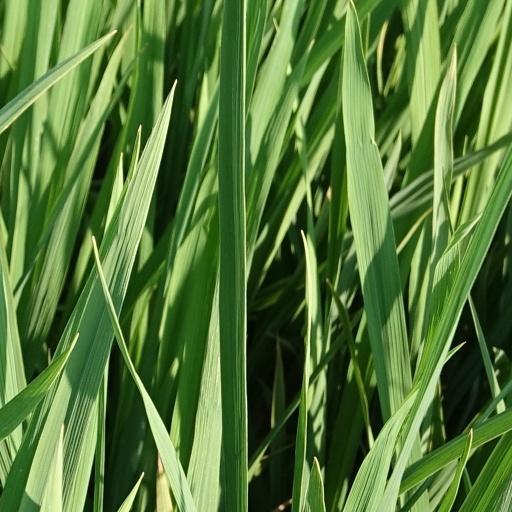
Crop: rice